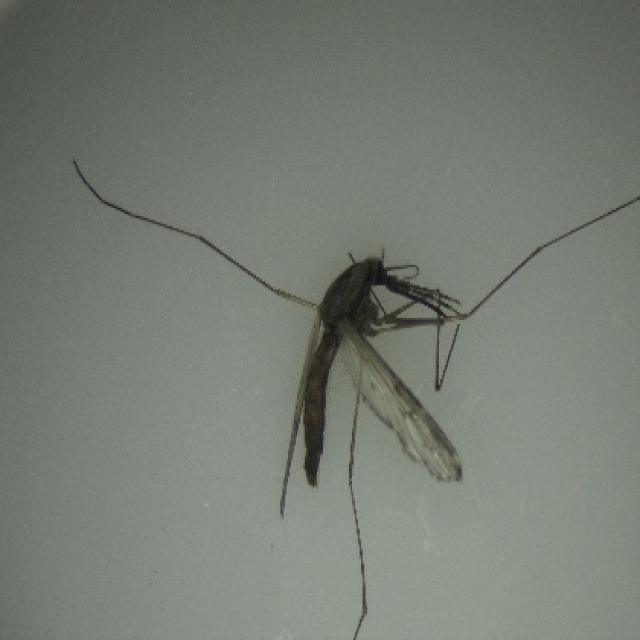
Species: anopheles_sinensis